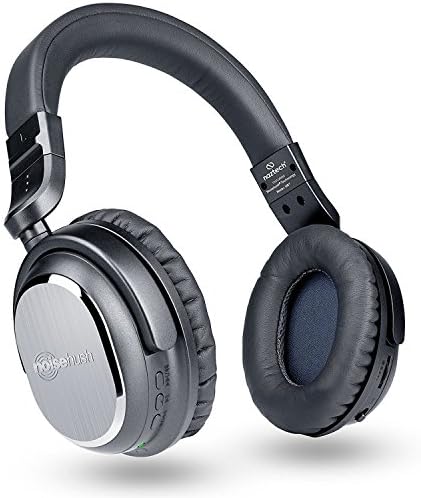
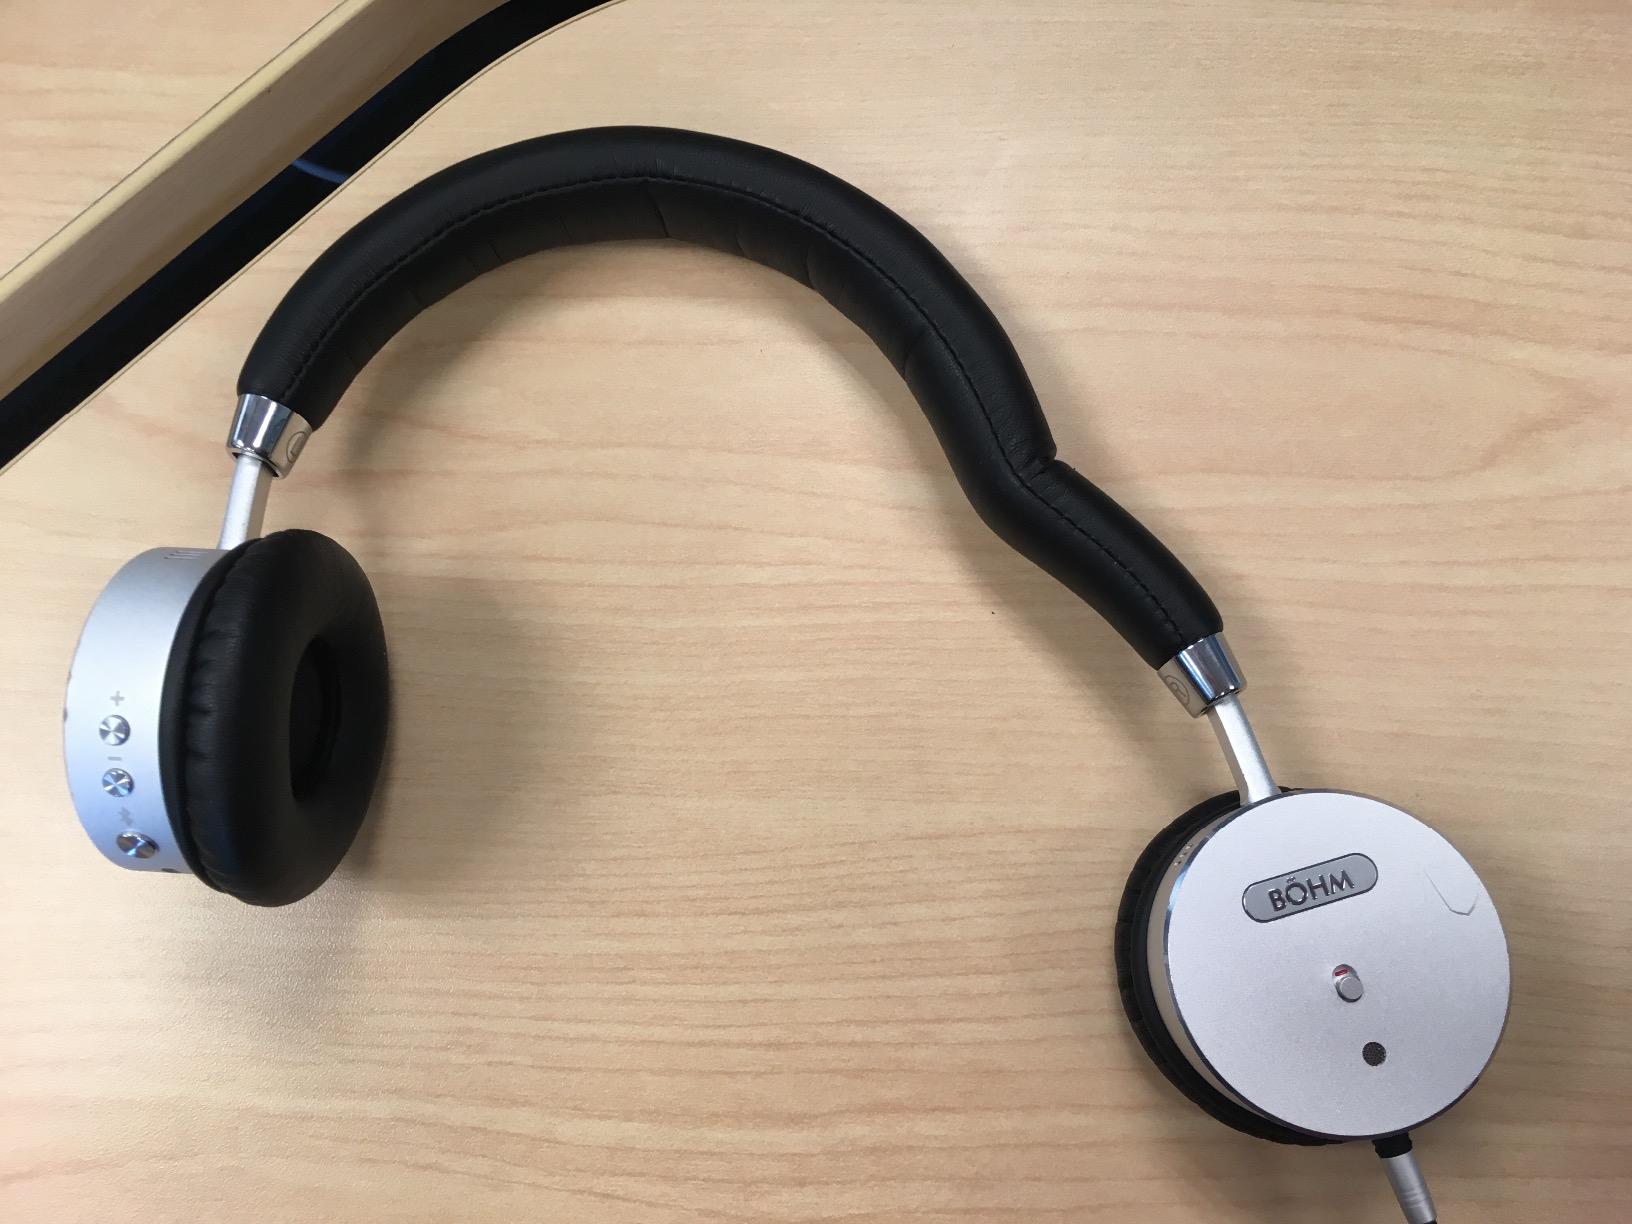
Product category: headphones
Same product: no